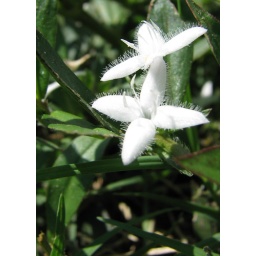
this beautiful furry flower is taking over our yard. it is very invasive. flowers are neat though.